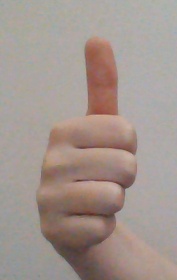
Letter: aleff